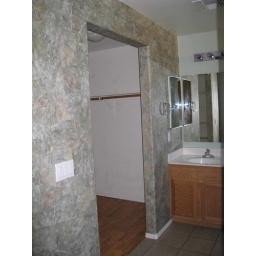
This is in the bathroom looking toward the walking closet